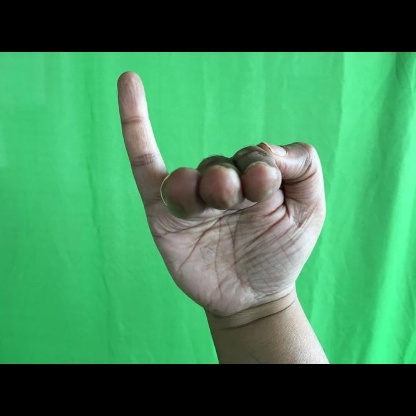
Mudra: Hamsapaksha